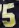
Number: 5